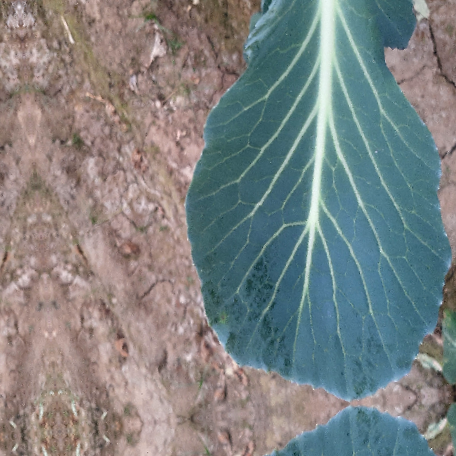
Label: Disease Free